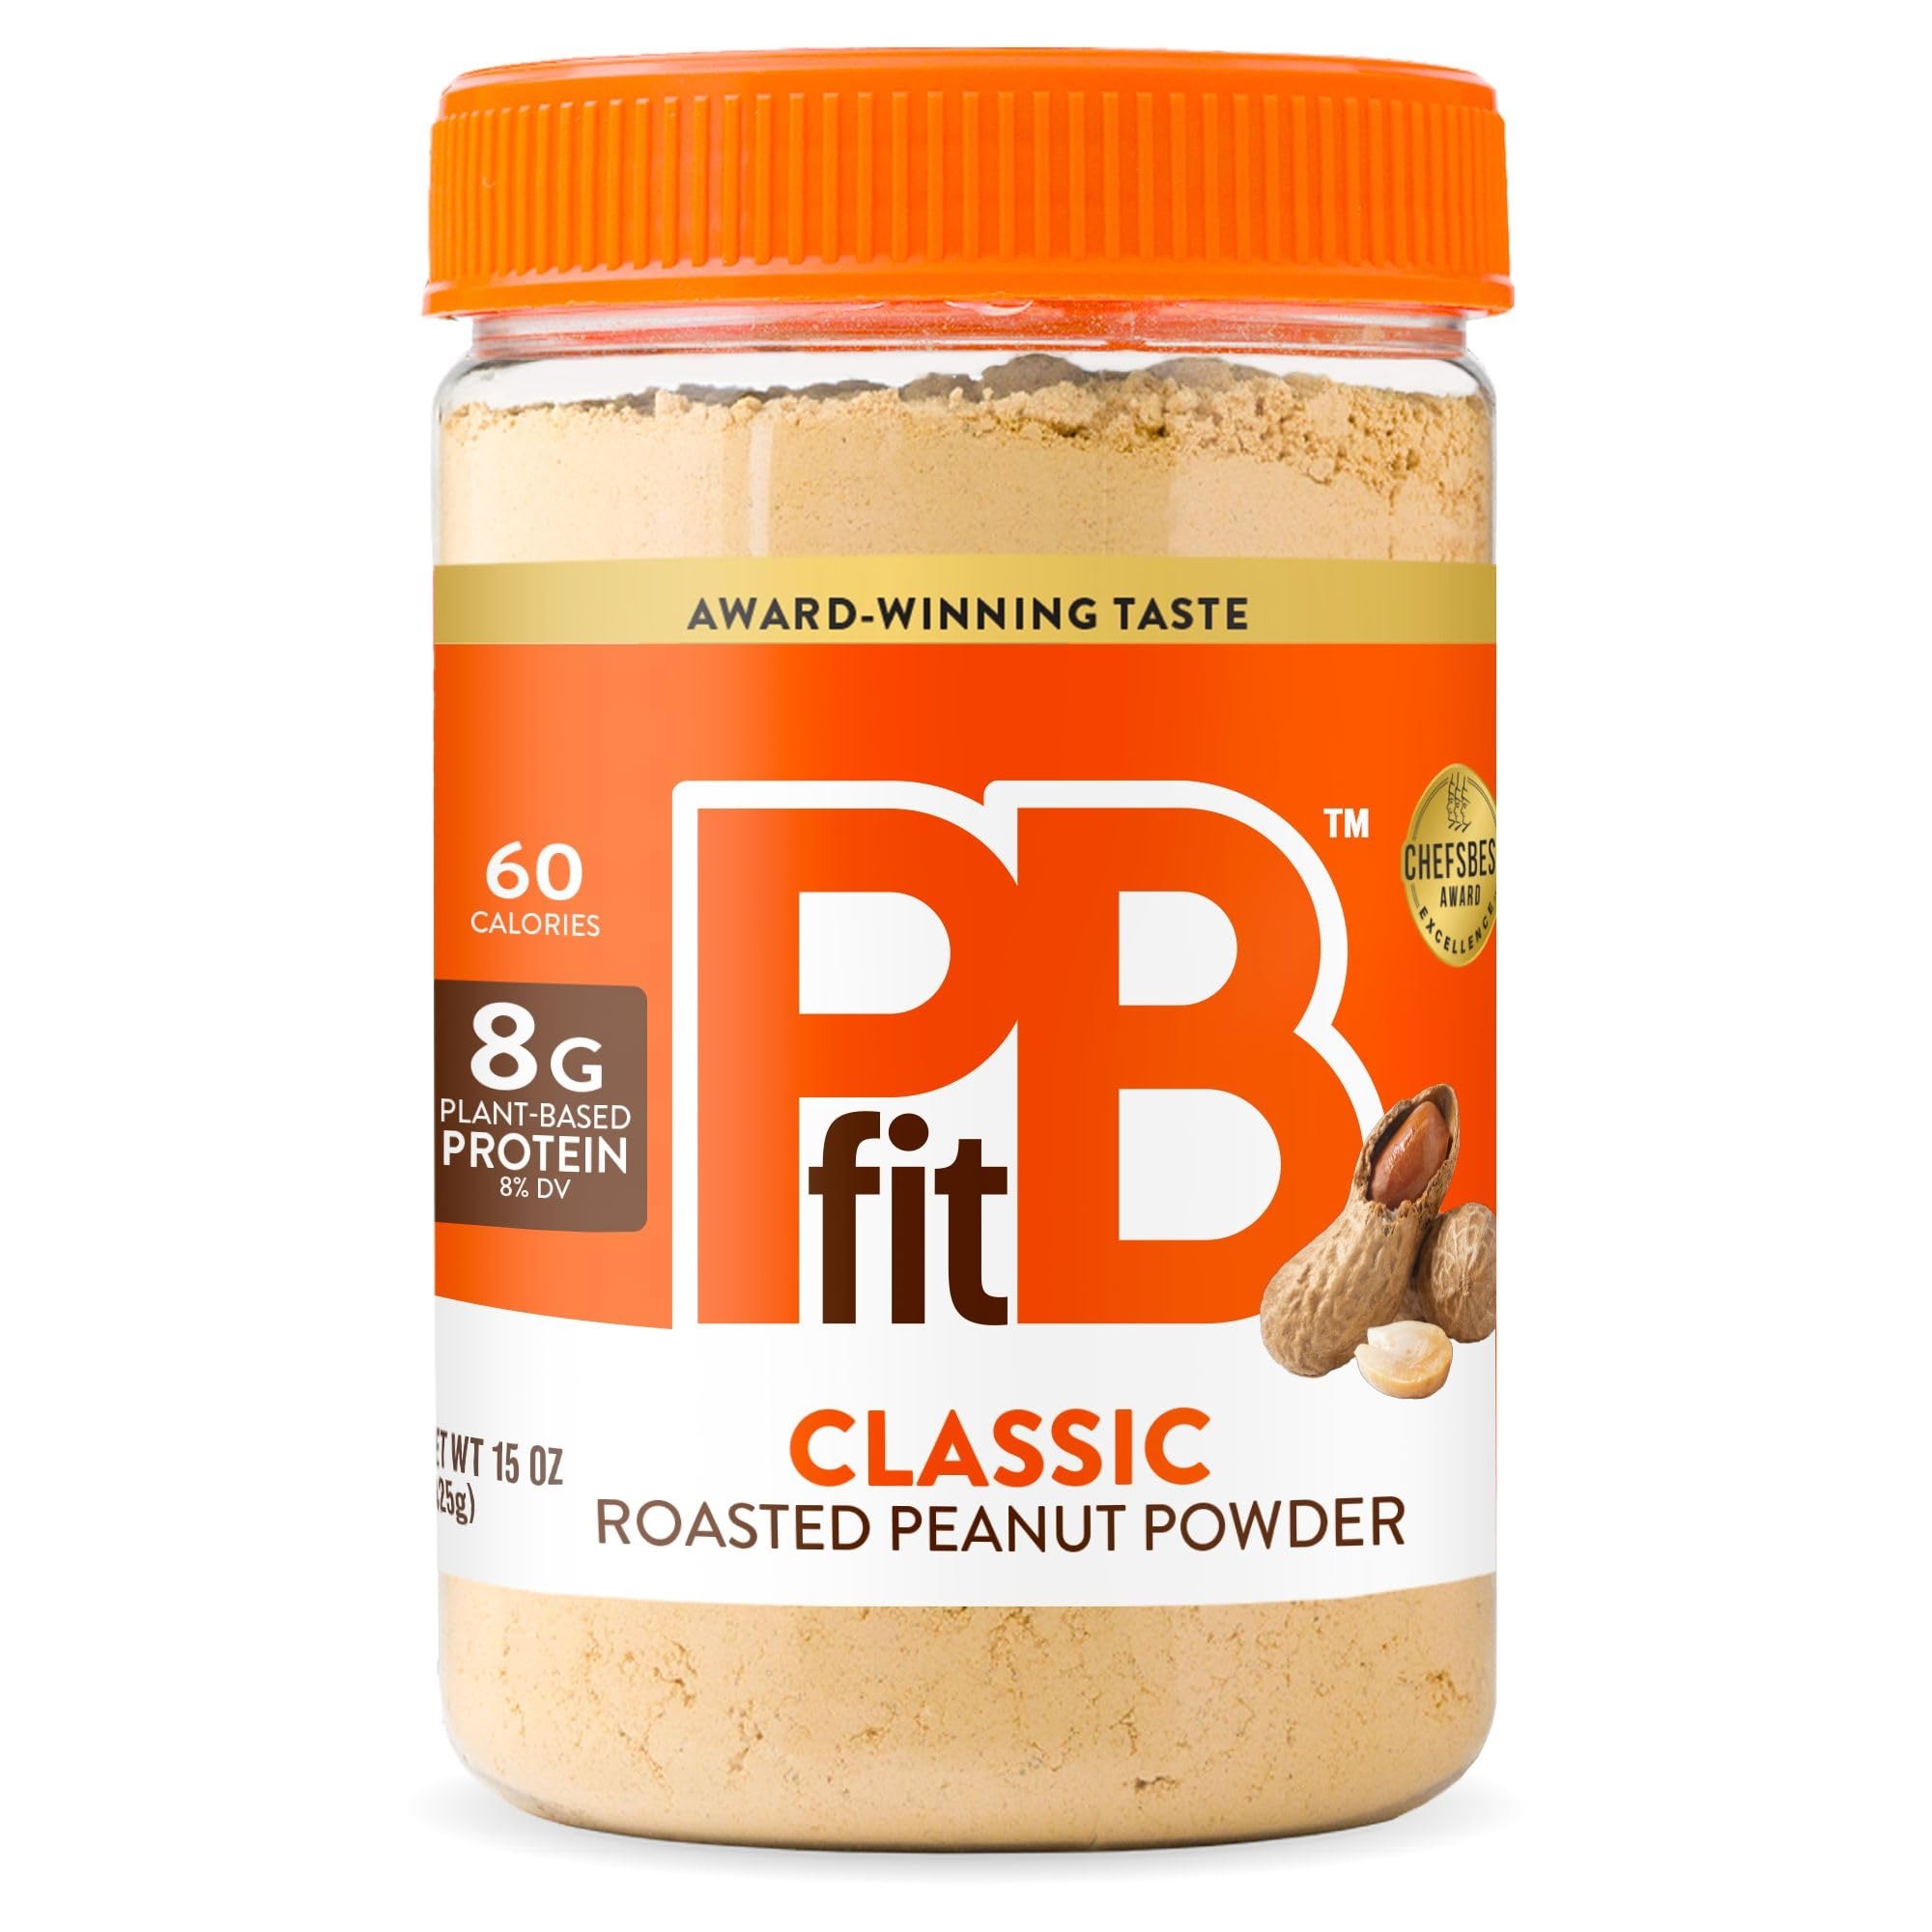
Item Name: PBfit 15 Ounce Classic Peanut Butter Powder, Powdered Peanut Butter Spread From Real Roasted Peanuts, 8g of Protein 8% DV, Gluten-Free, 60 calories, 87% less fat (Pack of 1)
Bullet Point: SIMPLE INGREDIENTS: PBfit Classic is made with 3 simple ingredients: roasted peanuts, coconut sugar, and salt. Did we mention it's gluten-free? It’s just simple, delicious, peanut butter flavor in a versatile low-fat powder
Value: 15.0
Unit: Ounce

Price: 10.49